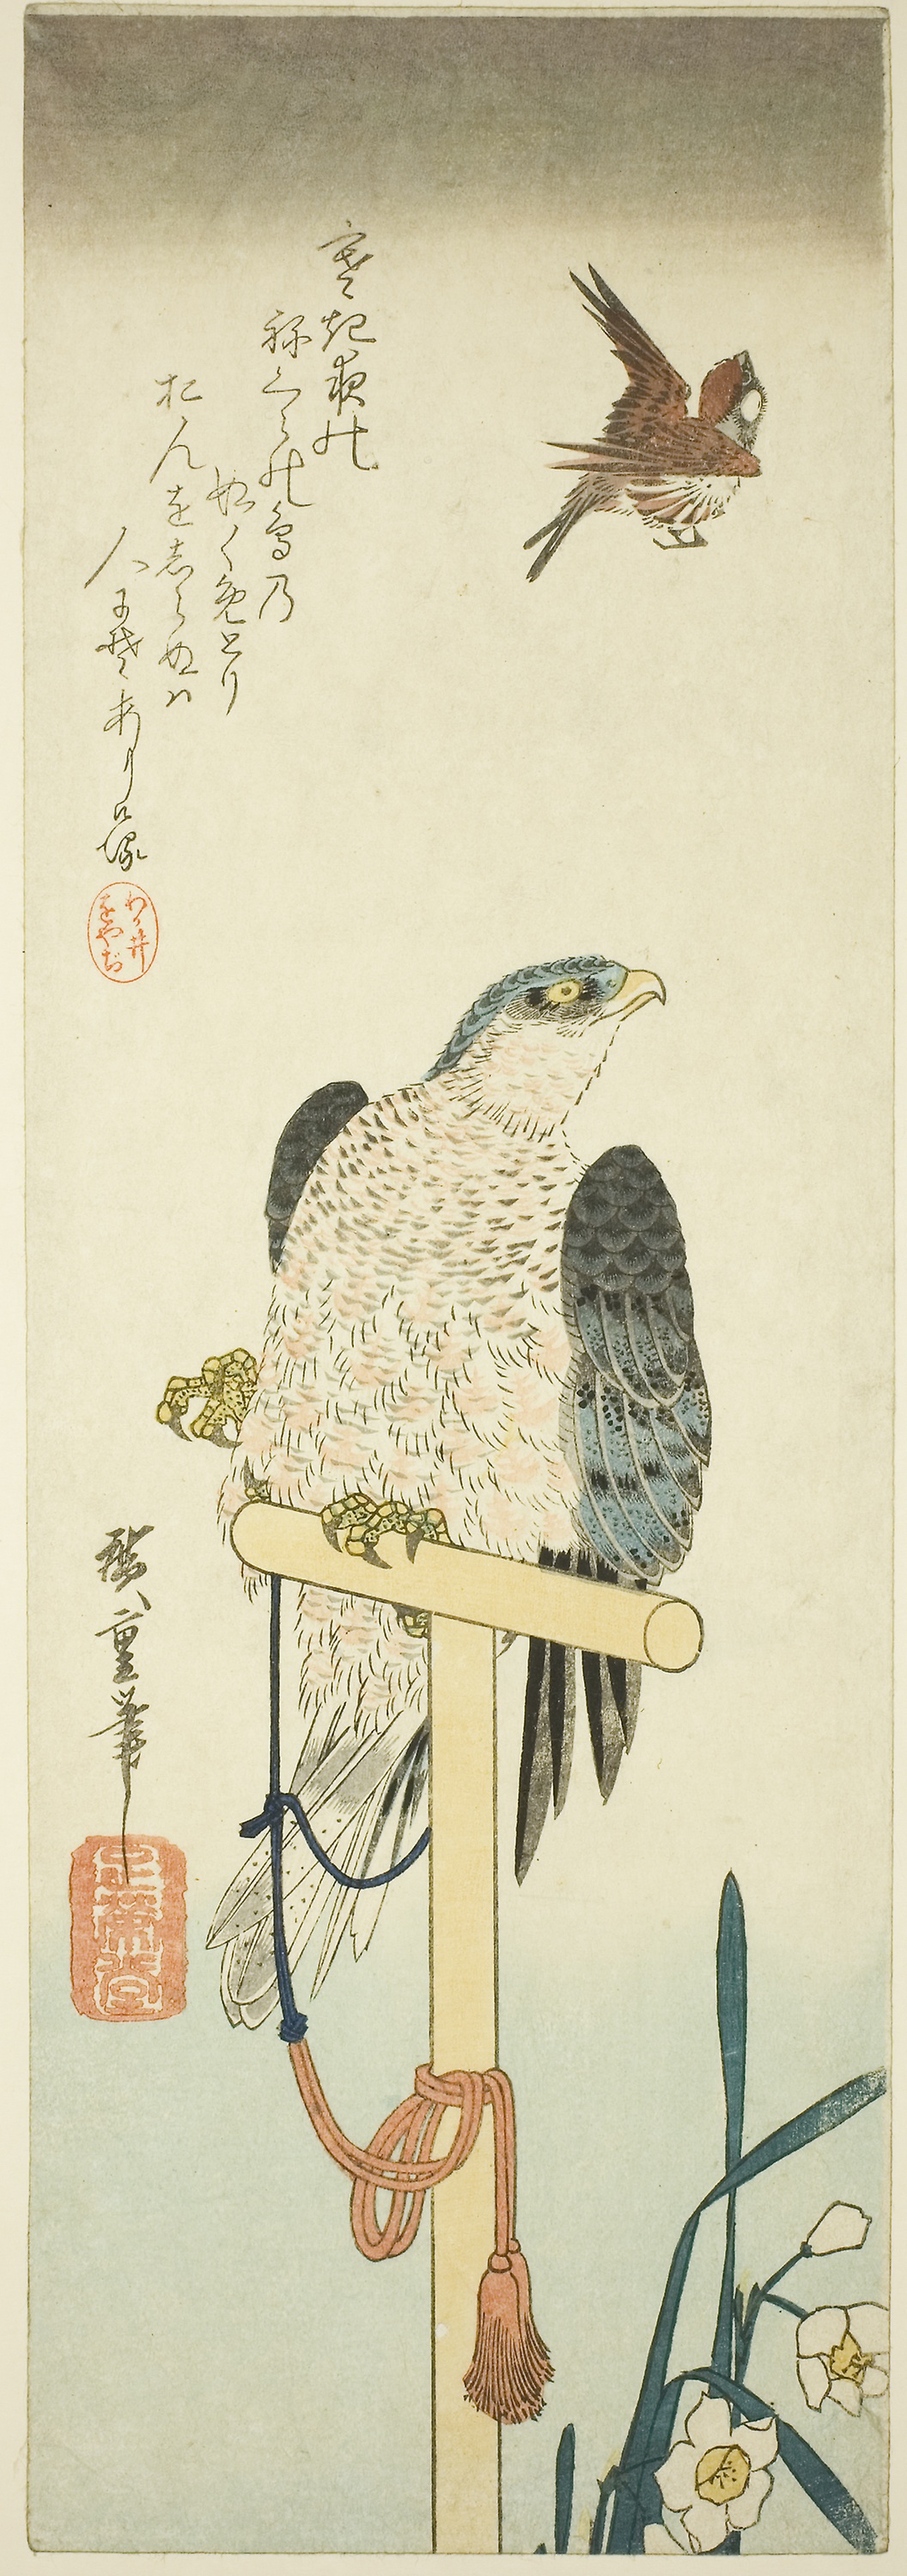
bird, bird of prey, illustration, falcon, falconiformes, beak, sharp shinned hawk, peregrine falcon, hawk, art